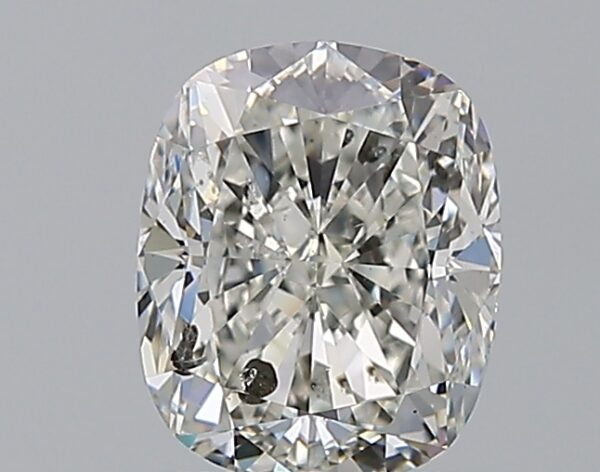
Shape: cushion
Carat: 1.51
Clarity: SI2
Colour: H
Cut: VG
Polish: EX
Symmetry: EX
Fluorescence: VSL
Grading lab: IGI
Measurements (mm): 7.23 x 5.91 x 4.2